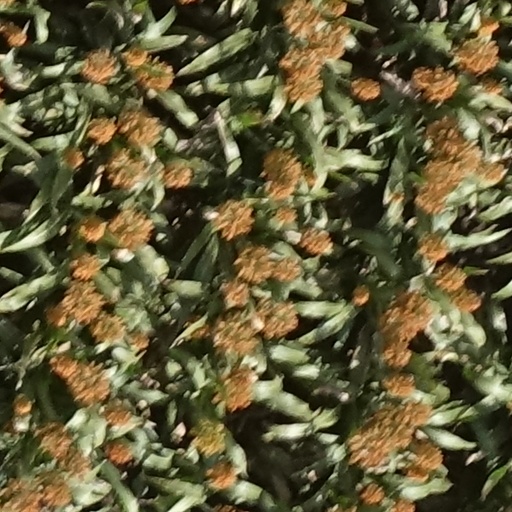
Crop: sorghum